Villaverde San Andrés

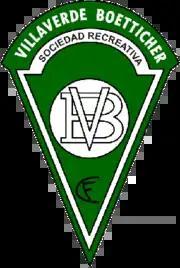
Club logo until 2017

The S.R. Villaverde Boetticher C.F. was founded in 1988 when S.R. Villaverde C.F. merged with SR Boetticher y Navarro, a club founded by the Company Boetticher.